Inter-process communication

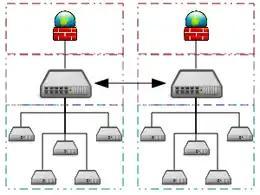
A grid computing system that connects many personal computers over the Internet via inter-process network communication

In computer science, interprocess communication (IPC) is the sharing of data between running processes in a computer system, or between multiple such systems. Mechanisms for IPC may be provided by an operating system. Applications which use IPC are often categorized as clients and servers, where the client requests data and the server responds to client requests. Many applications are both clients and servers, as commonly seen in distributed computing.